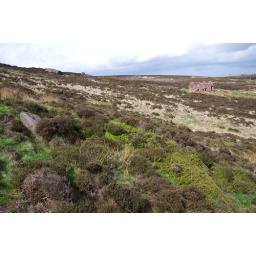
there's a red house over yonder...